Oscar V. Peterson

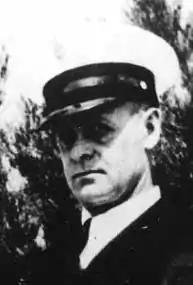
Chief Watertender Oscar V. Peterson, USN

Oscar Verner Peterson (August 27, 1899 – May 13, 1942) was a Chief Petty Officer in the United States Navy who received the Medal of Honor posthumously in World War II for his actions during the Battle of the Coral Sea.